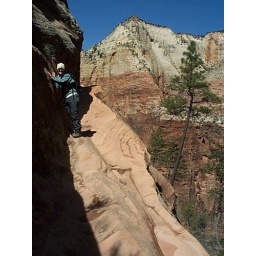
Kim clings to the rock face on the Hidden Canyon trail in Zion NP